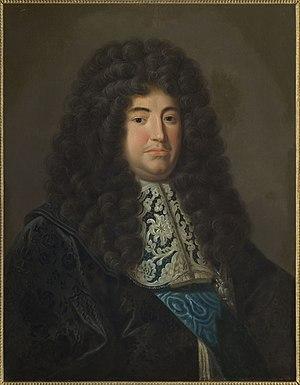
Louis XIV, dit Louis le Grand ou le Roi-Soleil, né le 5 septembre 1638 au château Neuf de Saint-Germain-en-Laye et mort le 1ᵉʳ septembre 1715 à Versailles, est un roi de France et de Navarre. Son règne s'étend du 14 mai 1643 — sous la régence de sa mère Anne d'Autriche jusqu'au 7 septembre 1651 — à sa mort en 1715. Son règne de 72 ans est l'un des plus longs de l'histoire d'Europe et le plus long de l'histoire de France.